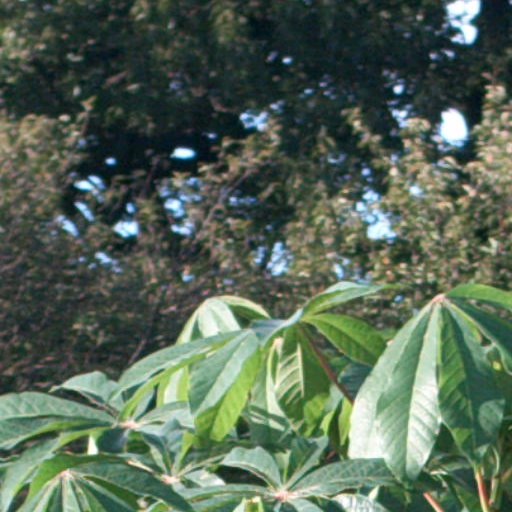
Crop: cassava